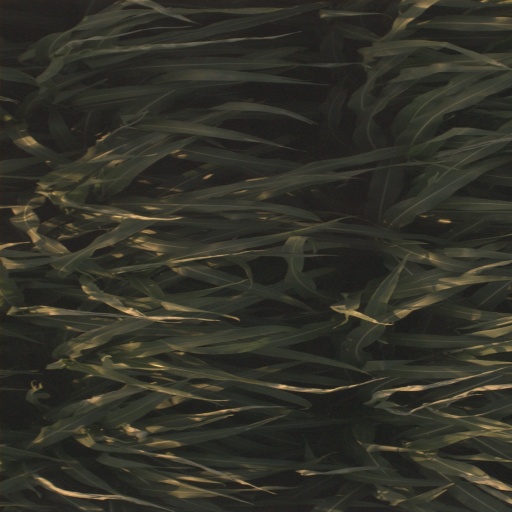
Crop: sorghum